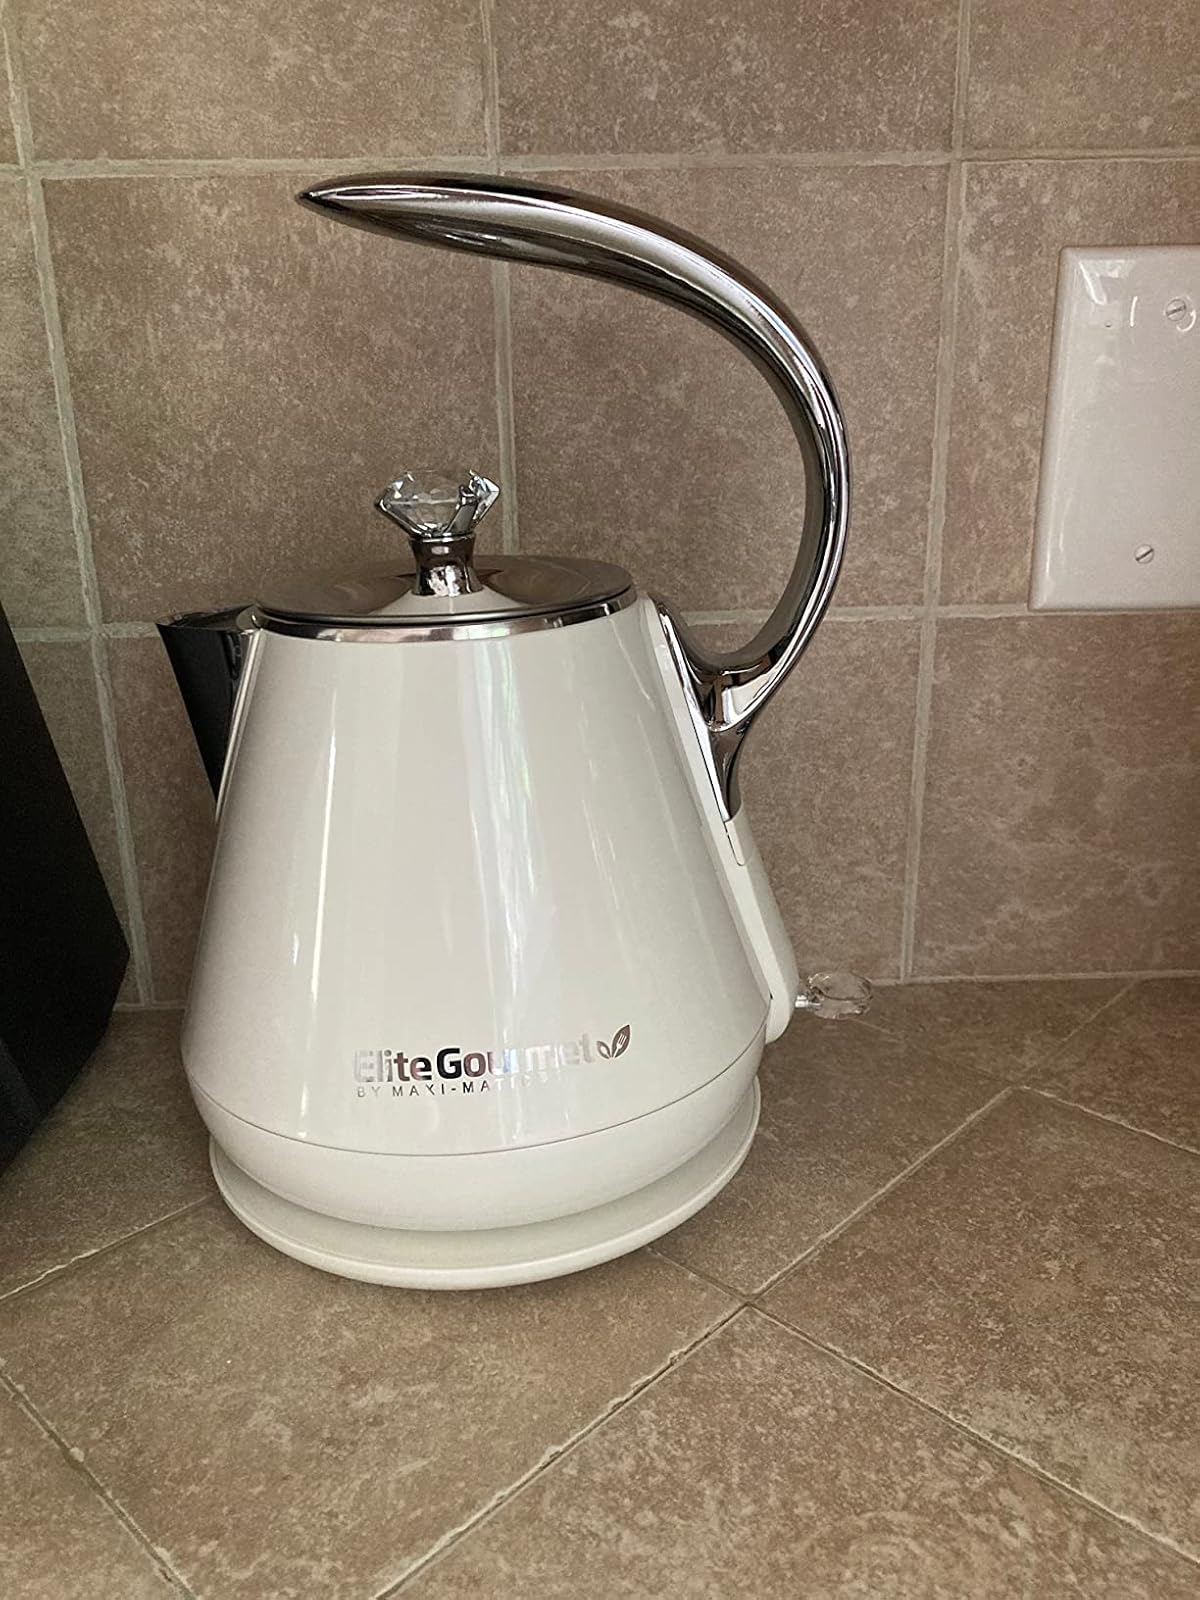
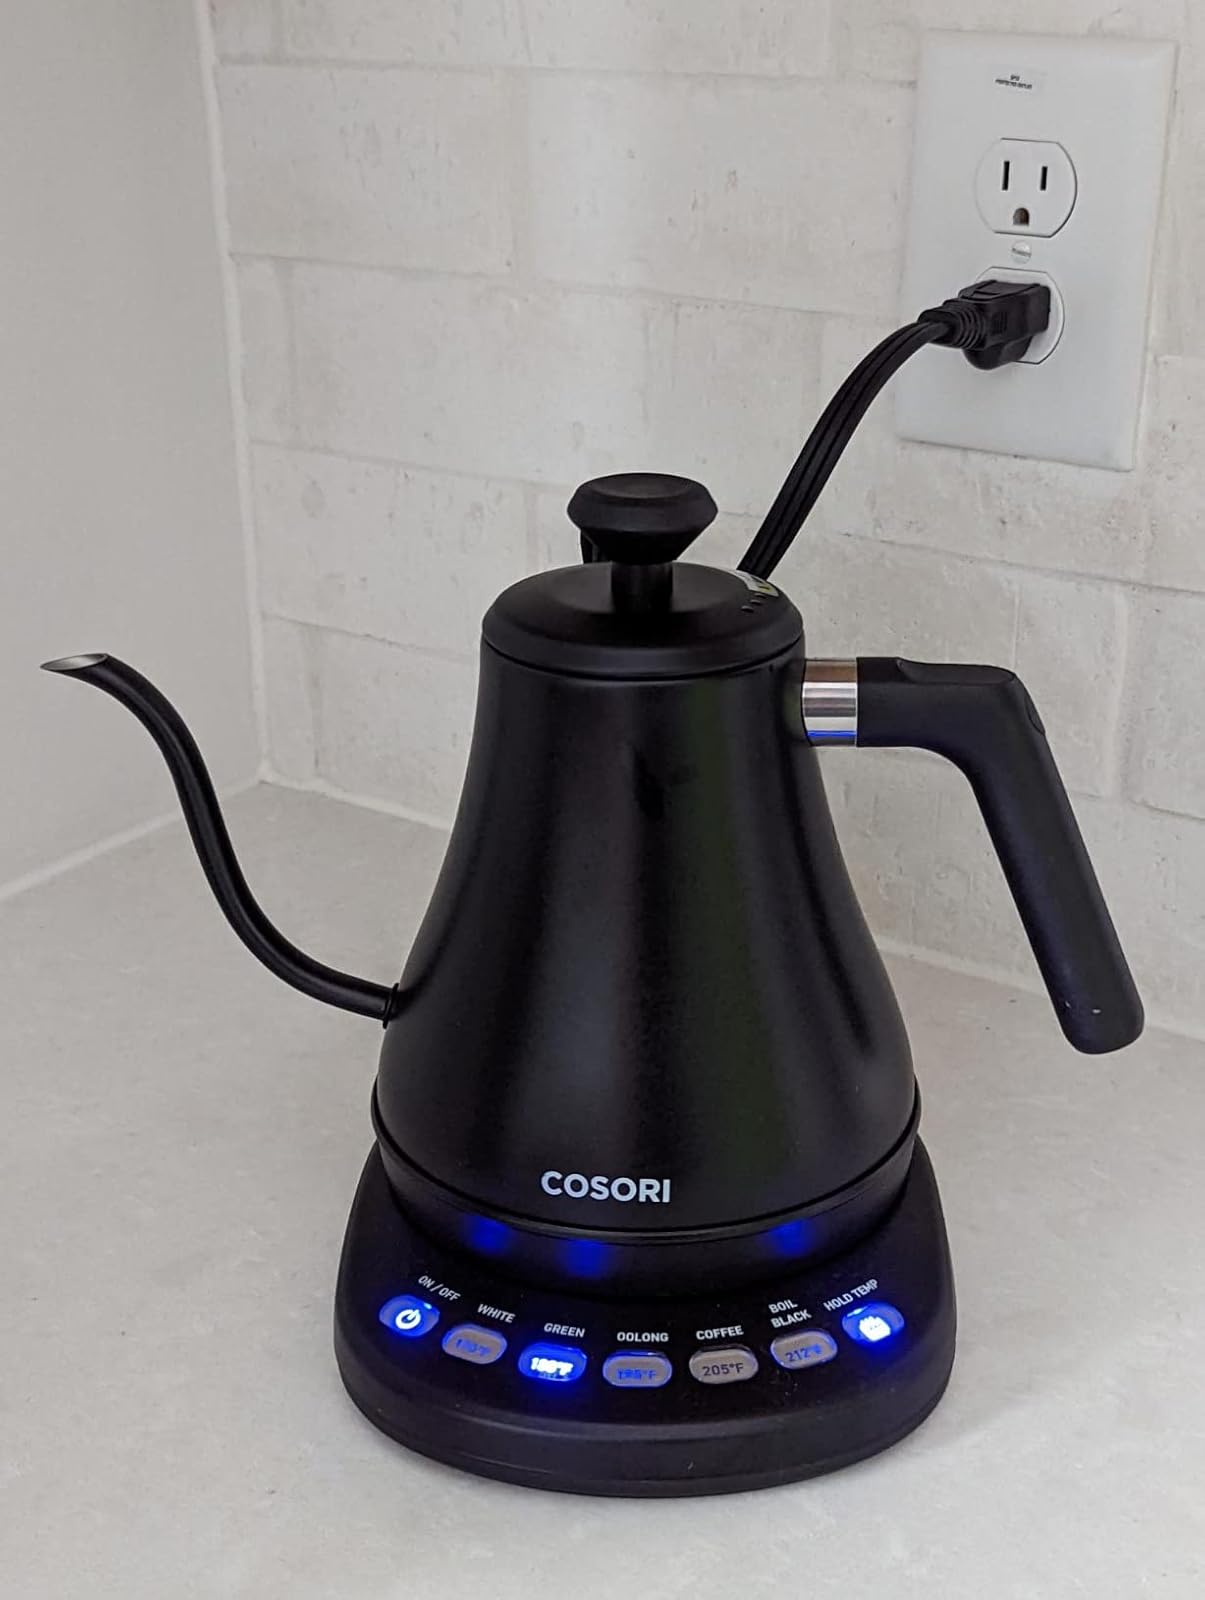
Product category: items_kettle
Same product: no